Erichthonius (son of Hephaestus)

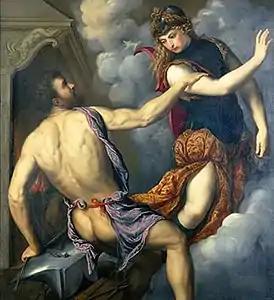
"Athena Scorning the Advances of Hephaestus", Paris Bordone, between

According to the "Bibliotheca", Athena visited the smith-god Hephaestus to request some weapons, but Hephaestus was so overcome by desire that he tried to seduce her in his workshop. Determined to maintain her virginity, Athena fled, pursued by Hephaestus. He caught Athena and tried to rape her, but she fought him off. During the struggle, his semen fell on her thigh, and Athena, in disgust, wiped it away with a scrap of wool (ἔριον, "erion") and flung it to the earth (χθών, "chthôn"). As she fled, Erichthonius was born from the semen that fell to the earth. Athena, wishing to raise the child in secret, placed him in a small box and then made sure no one would ever find out by giving him away.